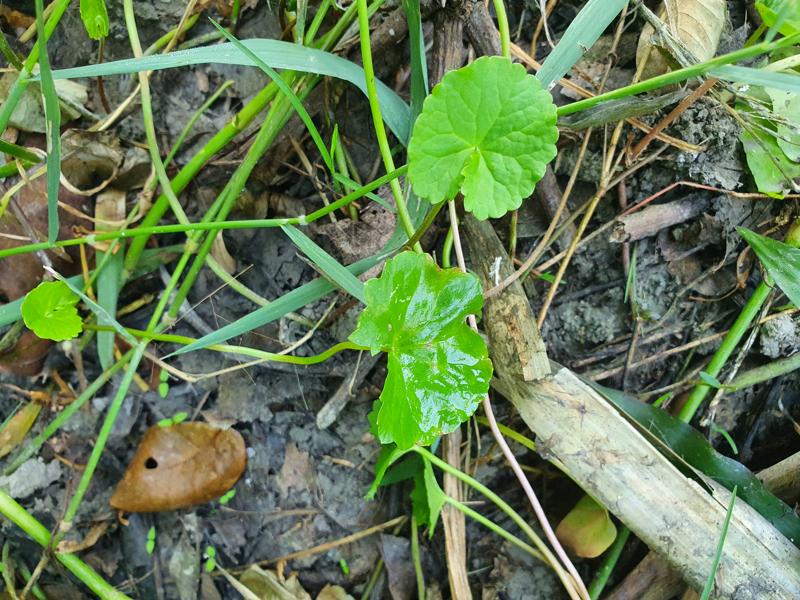
Weed species: Centella asiatica